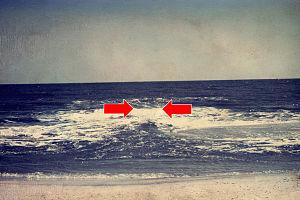
Un courant d'arrachement, courant de retour, flot de retour, courant de déchirure ou encore courant sagittal, est un fort courant de retour qui entraîne en direction du large les eaux apportées par les grosses vagues qui se brisent sur les plages. Ce courant peut être accentué par la marée descendante. Le flux caractéristique de ce courant est d'entre 0,5 et 2,5 mètres par seconde et peut changer de place le long de la plage selon la marée et la houle au large.